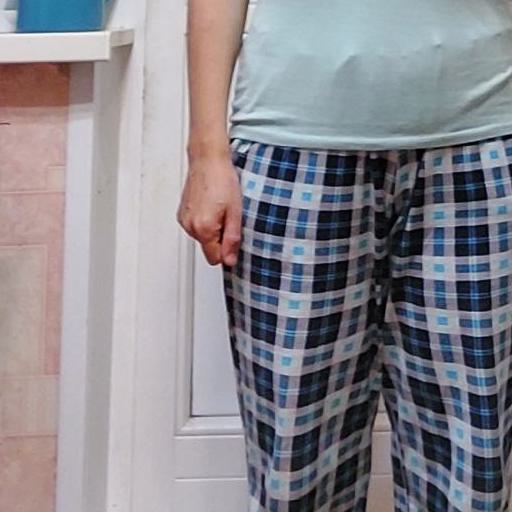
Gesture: no_gesture